Psy-S

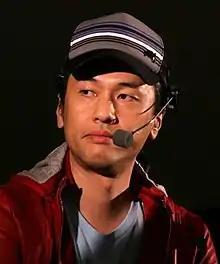
Masaya Matsuura giving the BAFTA Vision keynote at the Gamecity festival in Nottingham, United Kingdom.

(often written as "Psy-S" or "Psy S" in English due to the lack of the Japanese dot "・" on most Western keyboards) was a Japanese progressive pop/rock band, formed in 1983 by Masaya Matsuura alongside female vocal powerhouse Chaka (a pseudonym used by Mami Yasunori). After Japanese hits and successes throughout the late 1980s and early 1990s, they disbanded in 1996.